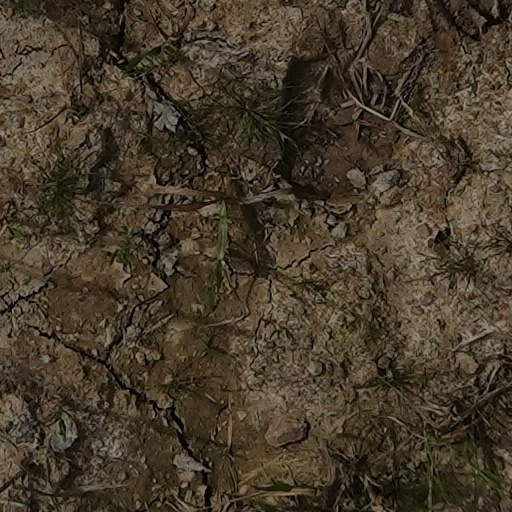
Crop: wheat